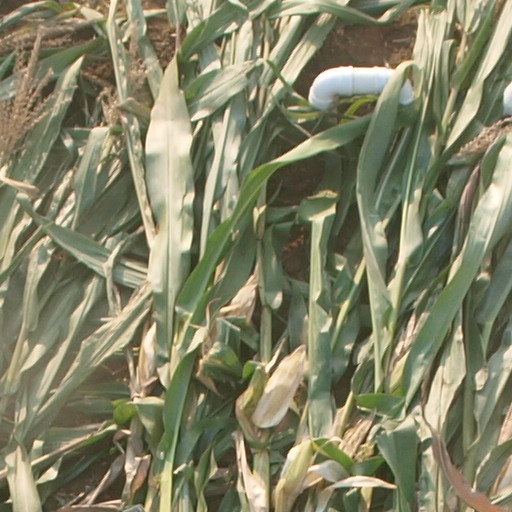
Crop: maize; corn